Commandos (United Kingdom)

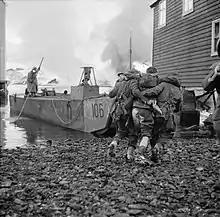
A wounded Commando being helped towards a Landing Craft Assault (LCA) during Operation Archery

As a raiding force, the Commandos were not issued the heavy weapons of a normal infantry battalion. The weapons used were the standard British Army small arms of the time; most riflemen carried the Lee–Enfield rifle and section fire support was provided by the Bren light machine gun. The Thompson was the submachine gun of choice, but later in the war the Commandos also used the cheaper and lighter Sten gun. Commando sections were equipped with a higher number of Bren and Thompson guns than a normal British infantry section. The Webley Revolver was initially used as the standard sidearm, but it was eventually replaced by the Colt 45 pistol, which used the same ammunition as the Thompson submachine gun.